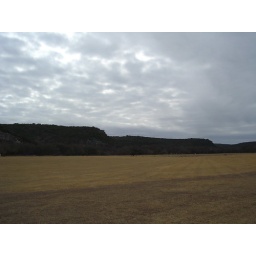
Part of the hill country view in Hunt, Tx seen from the field where Stonehenge II is located.